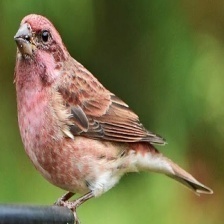
Species: PURPLE FINCH
Scientific name: HAEMORHOUS PURPUREUS
ImageNet parent category: house_finch